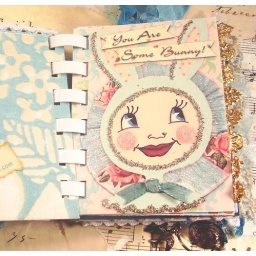
itty bitty robin's egg blue book ..page by Susie Scott!!